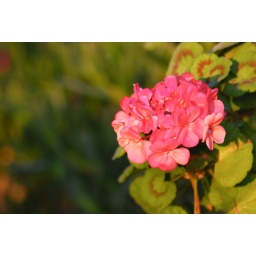
There's one bouquet of them in front of our house (the rest are up the hill, on the side.)